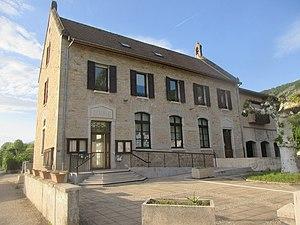
Mairie de Saint-Benoît, Groslée-Saint-Benoit.
Saint-Benoît est une ancienne commune française située dans le département de l'Ain, en région Auvergne-Rhône-Alpes. Le 1ᵉʳ janvier 2016, elle fusionne avec la commune de Groslée pour former la commune nouvelle de Groslée-Saint-Benoît.
Groslée-Saint-Benoit est une commune française située dans le département de l'Ain, en région Auvergne-Rhône-Alpes.